2020s in music

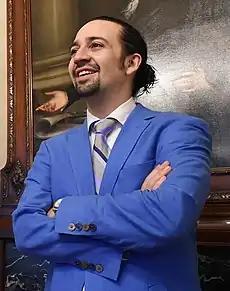
American playwright and musician Lin-Manuel Miranda wrote the original songs for the soundtrack of "Encanto", a viral phenomenon.

Selena Gomez released her first Spanish-language project, "Revelación", in March 2021. It incorporated urbano influences.